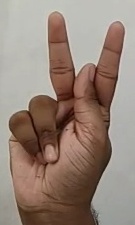
ASL sign: K